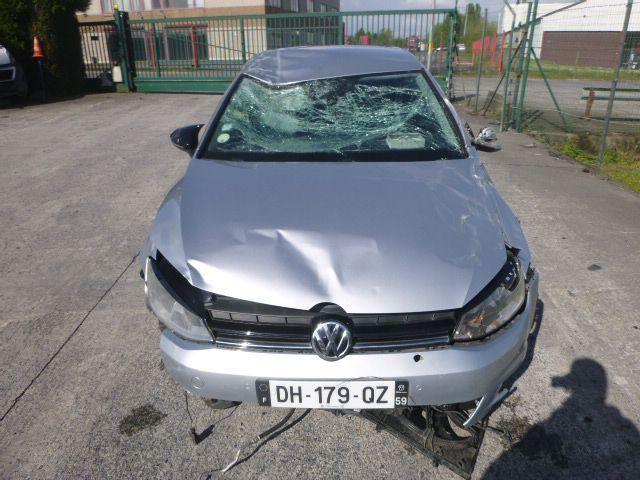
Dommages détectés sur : pare-choc avant, capot, pare-brise avant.
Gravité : majeur